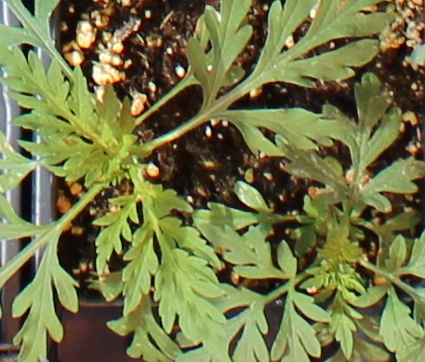
Label: Ragweed